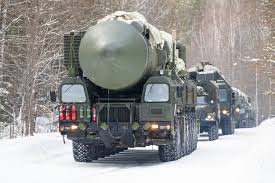
Label: Rs-24